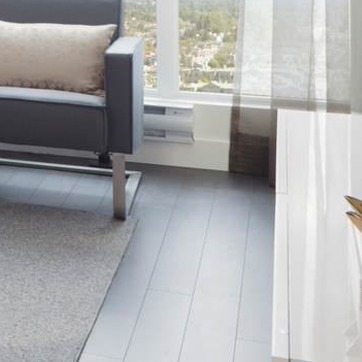
Material: wood